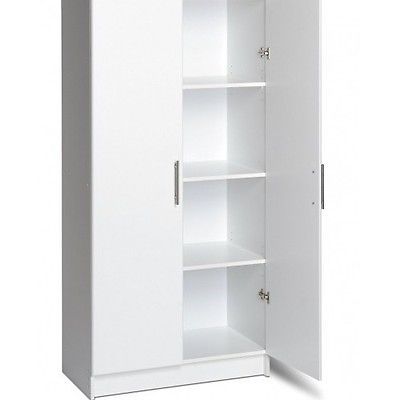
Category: cabinet